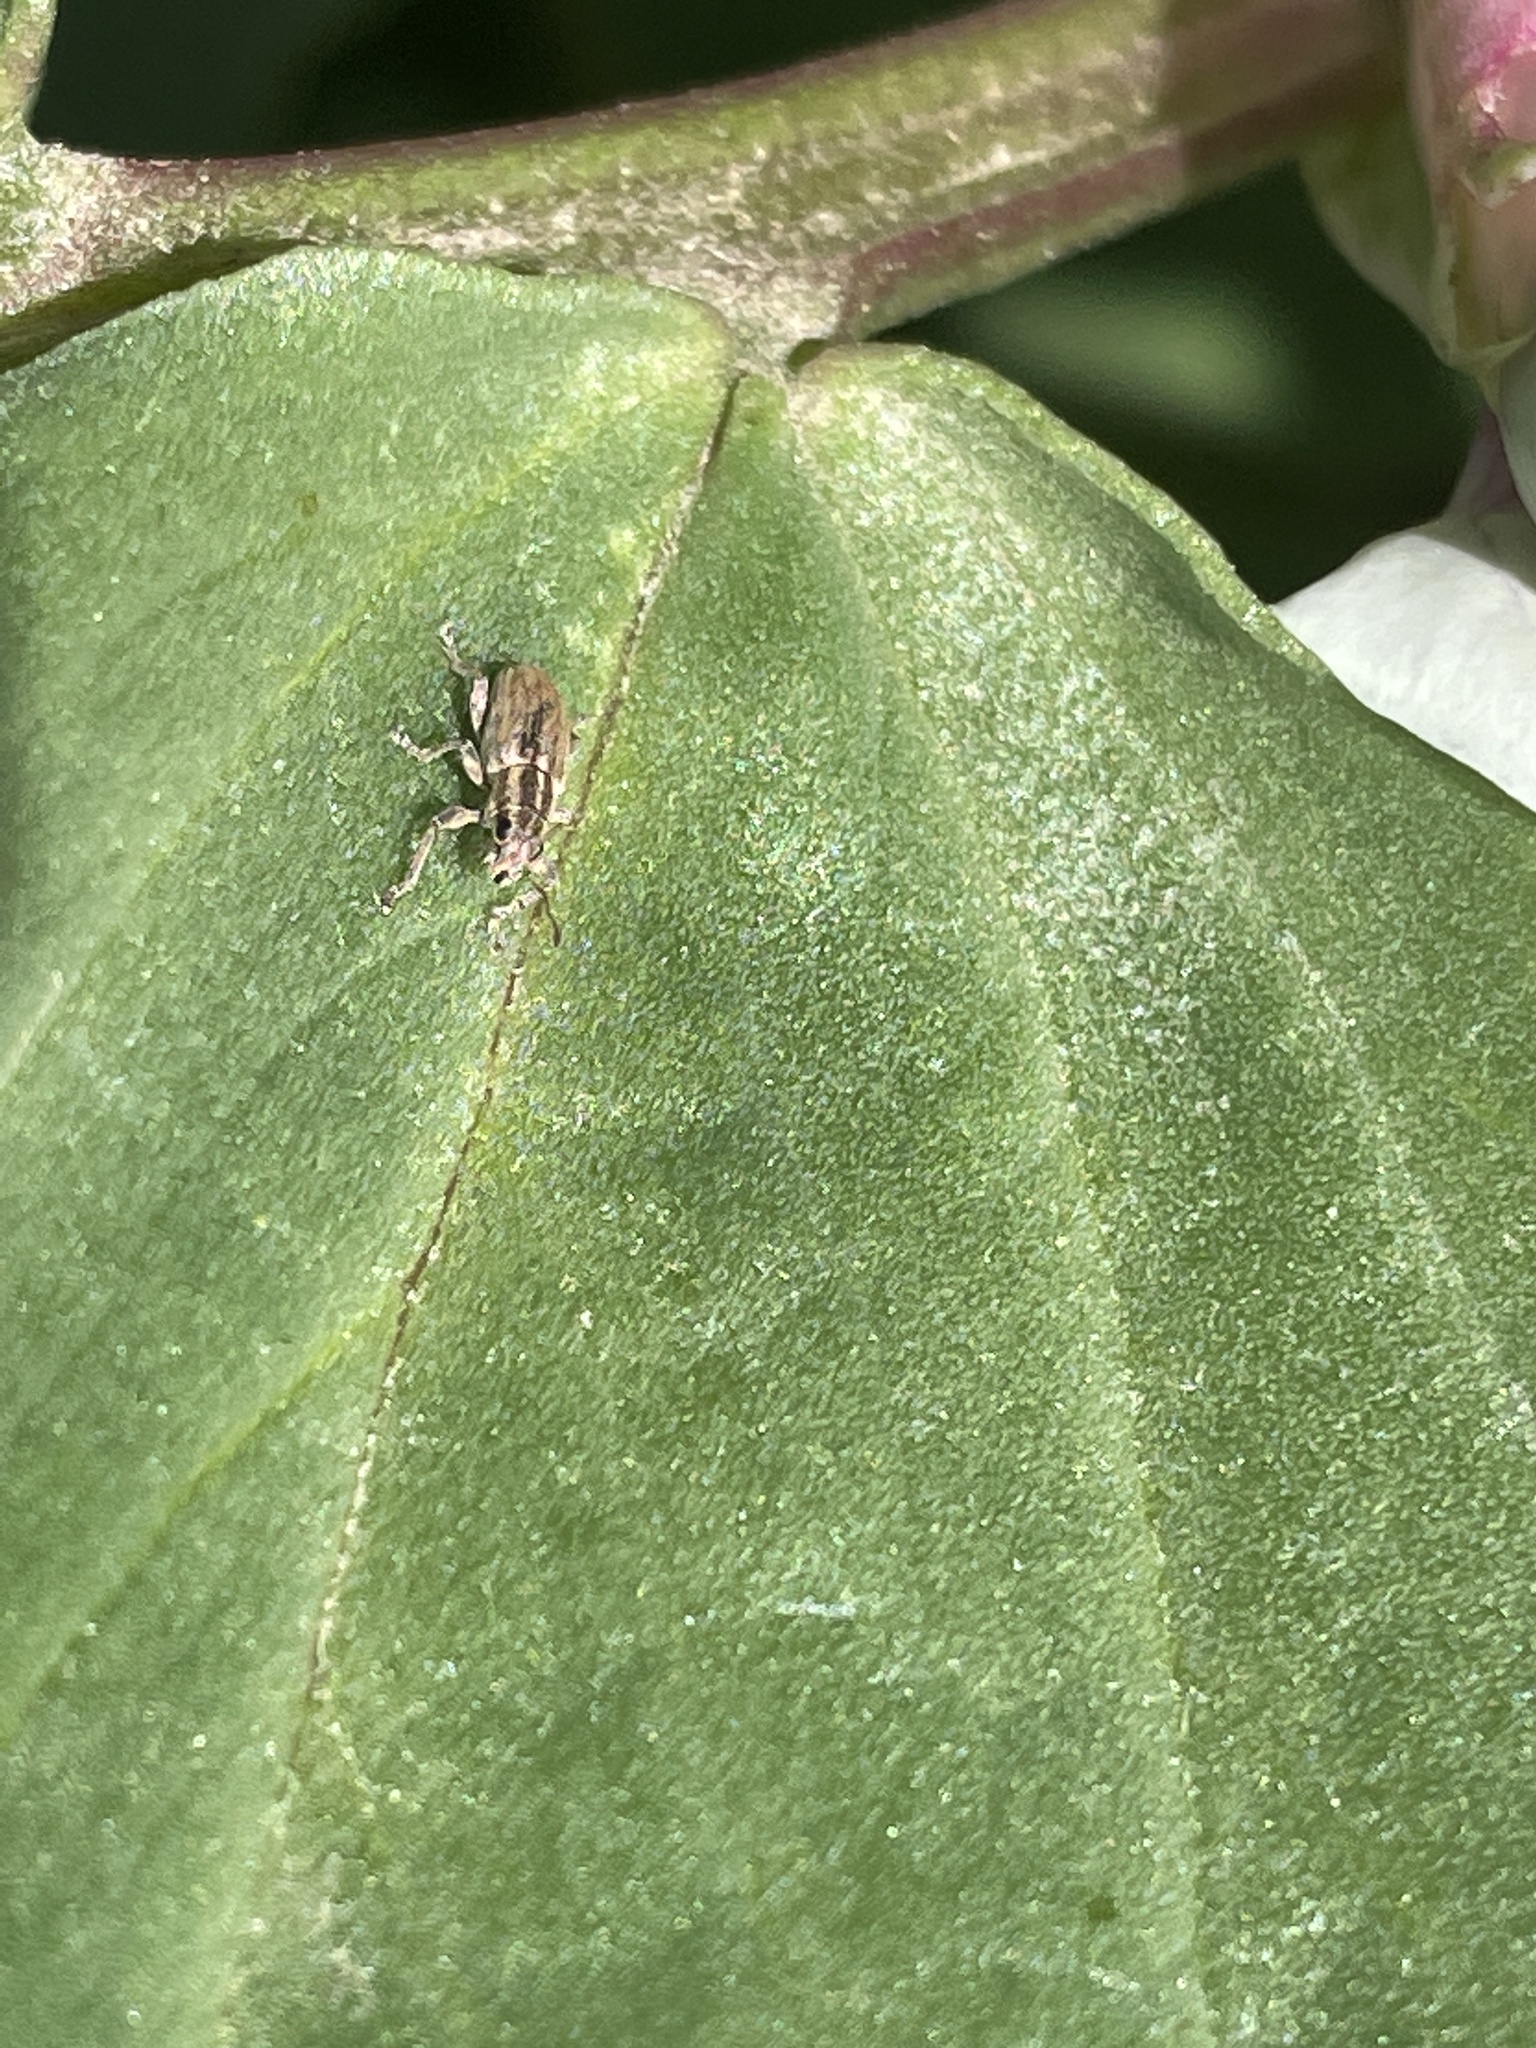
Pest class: pea_leaf_weevil